Thomas Binney

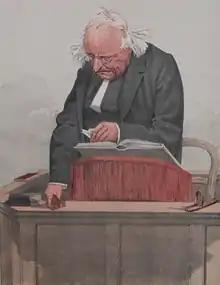
Thomas Binney, from "Vanity Fair", 1872

Thomas Binney (1798–1874) was an English Congregationalist divine of the 19th century, popularly known as the "Archbishop of Nonconformity". He was noted for sermons and writings in defence of the principles of Nonconformity, for devotional verse, and for involvement in the cause of anti-slavery.